Proofing (baking technique)

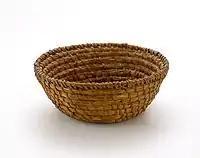
Wicker Banneton(rye straw proofing basket)

A "banneton" is a type of basket used to provide structure for shaped loaves of bread during proofing. Banneton baskets are also known as brotform or proofing baskets. It is normally used for doughs that are too soft or wet to maintain their shape while rising. Proofing baskets are distinct from loaf pans in that the bread is normally removed from these baskets before baking. Conventionally, these baskets are made out of rattan, but some modern proofing baskets are made out of cane, spruce pulp, terracotta, or polypropylene. A banneton will sometimes have a cloth liner, generally made of linen, to prevent dough from sticking to the sides of the basket. Bannetons become more non-stick with use as a small amount of flour accumulates in them. These baskets are used both to provide the loaf with shape and to wick moisture from the crust. Bannetons come in round or oblong shapes.